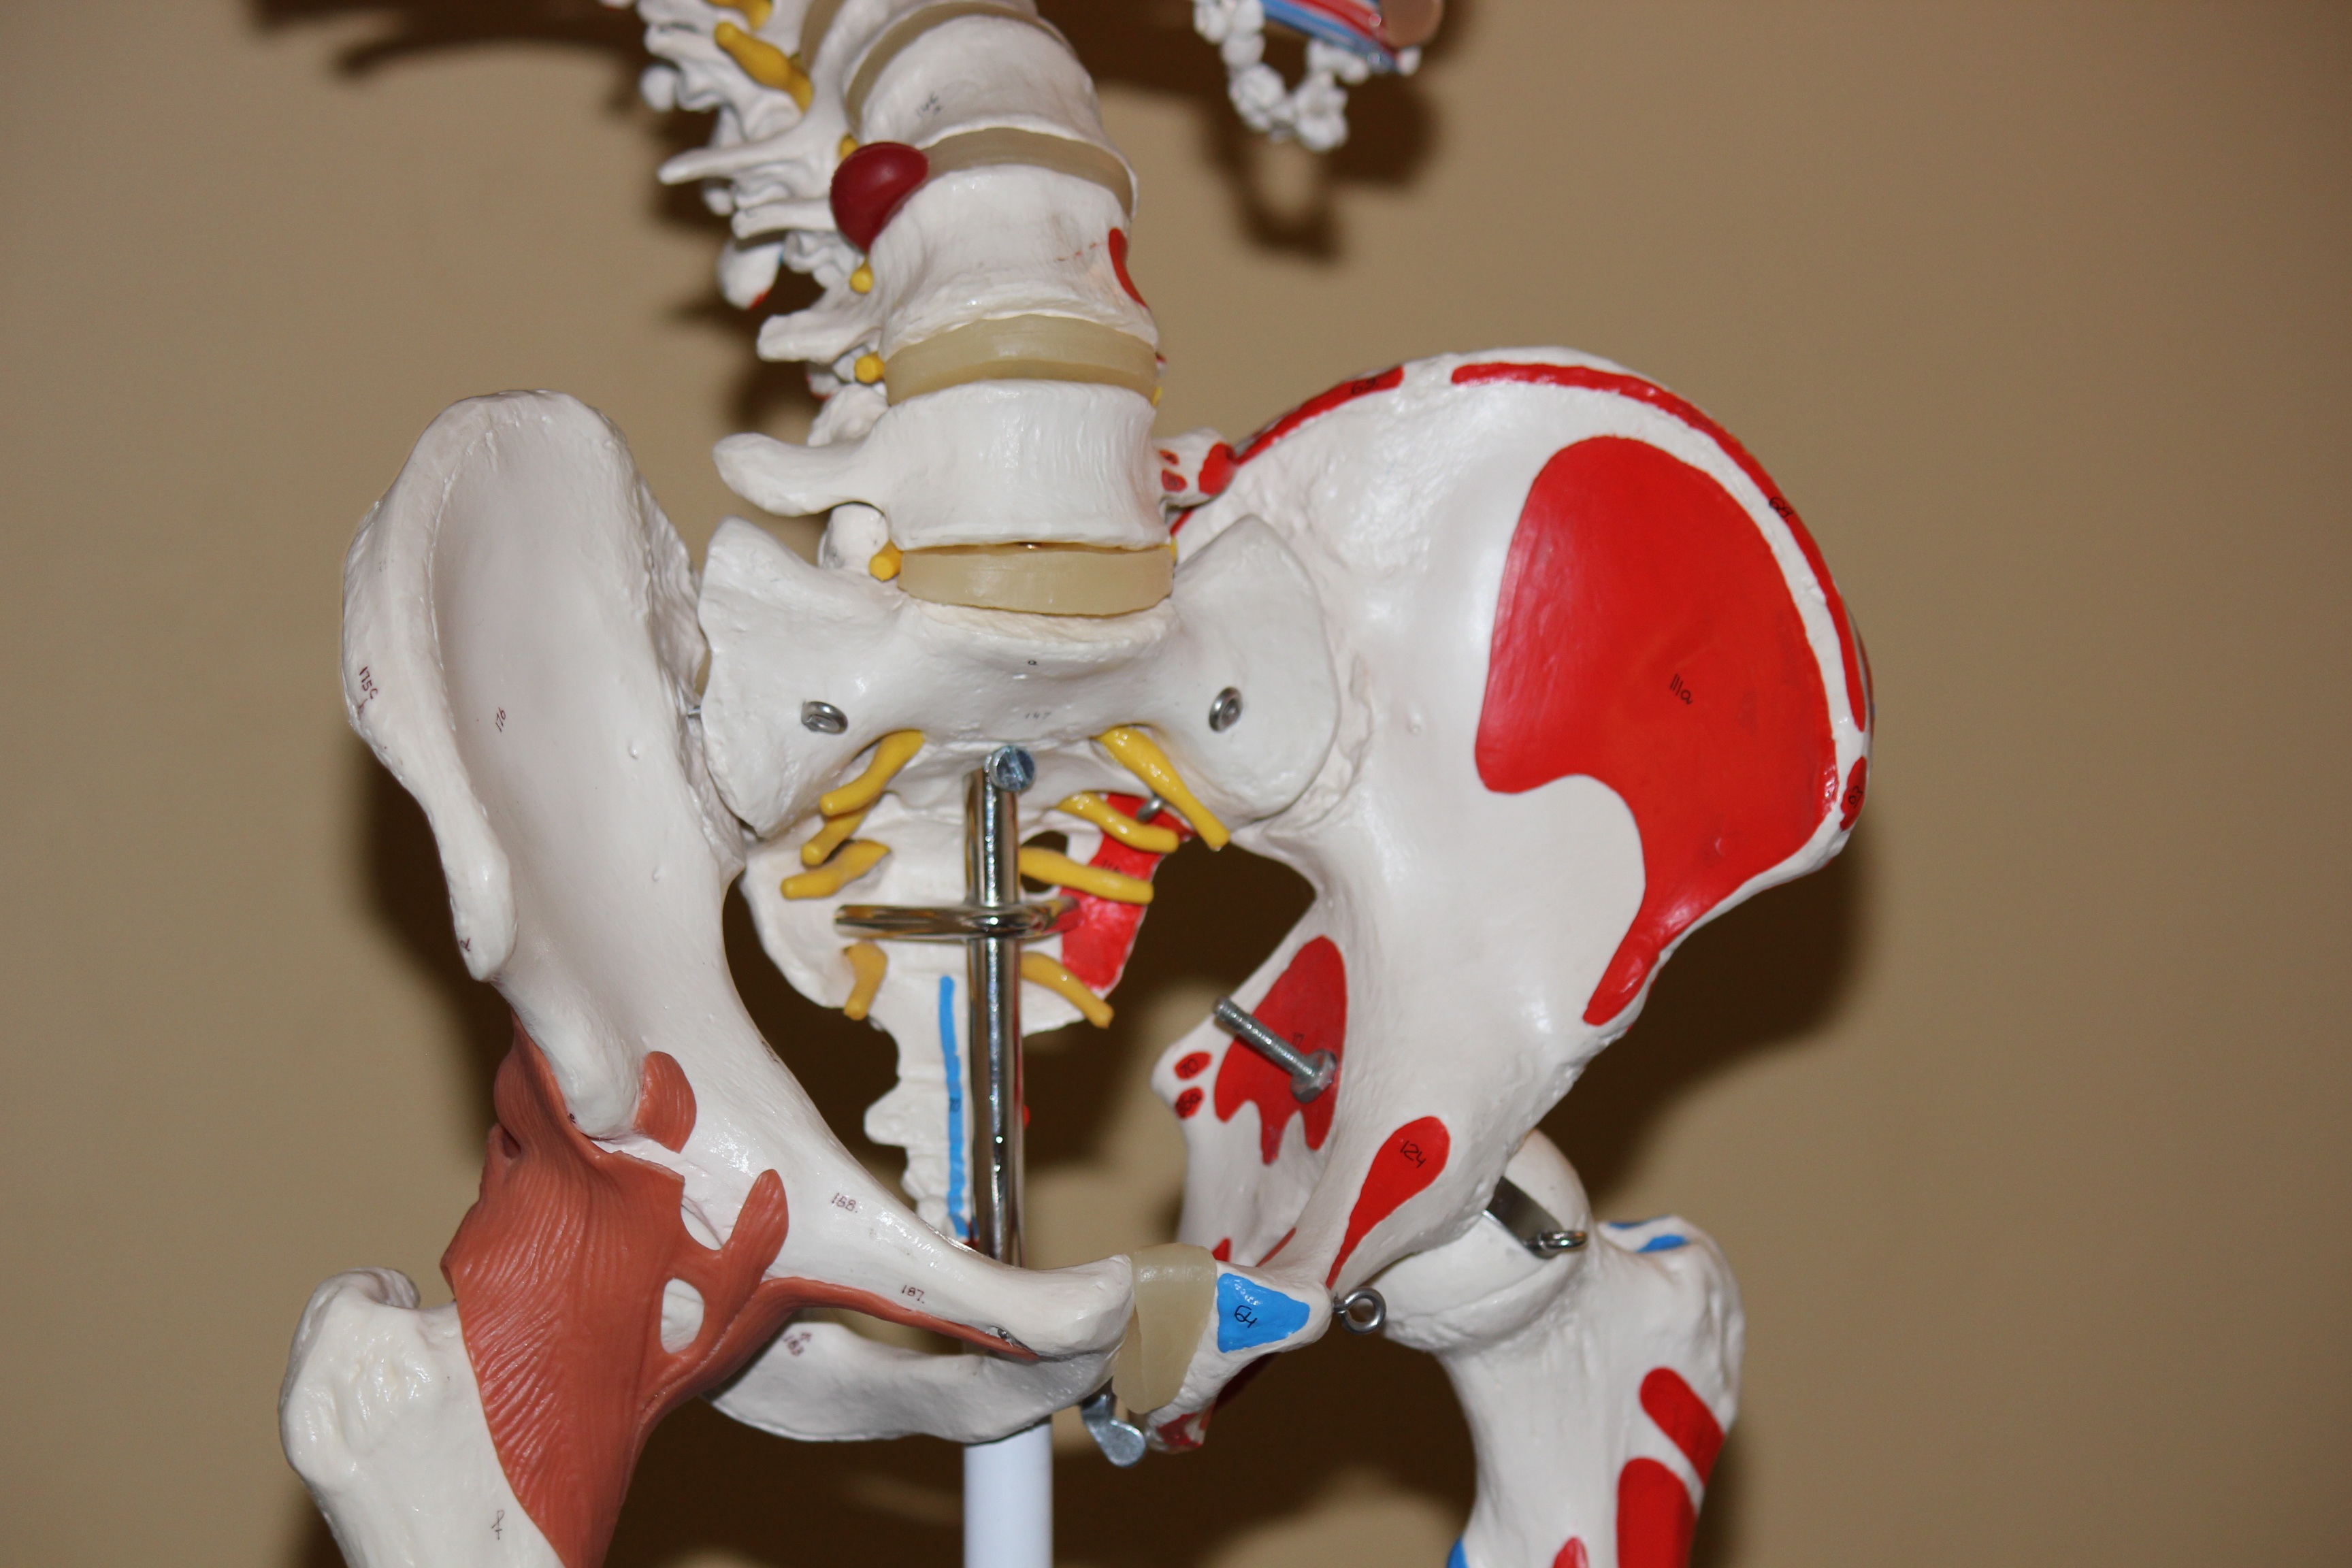
white, flower, red, human, toy, health, bone, art, figurine, skeleton, anatomy, organ, body, medical, hip, joint, arthritis, anatomical, skeletal